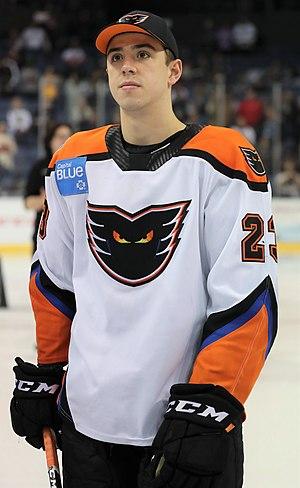
Morgan Frost est un joueur canadien de hockey sur glace. Il évolue au poste de centre.